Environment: real
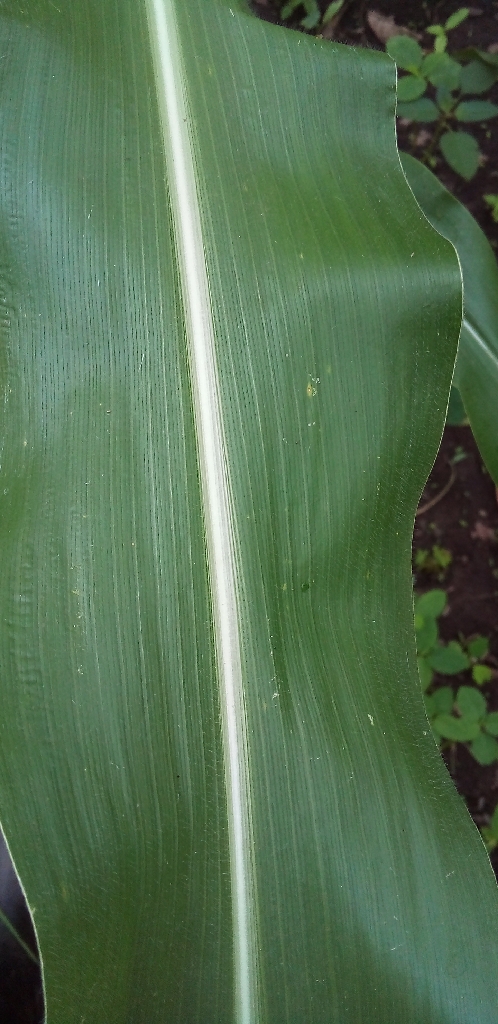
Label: healthy